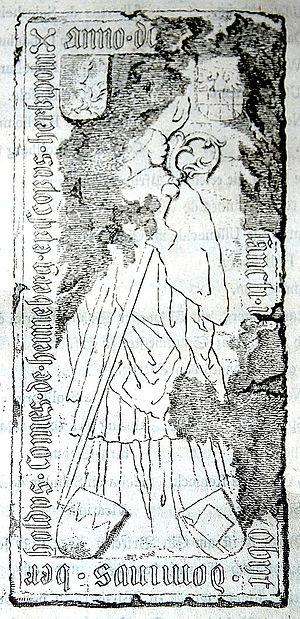
Berthold von Henneberg est évêque auxiliaire de Mayence de 1307 à sa mort.